List of NFL annual punting yards leaders

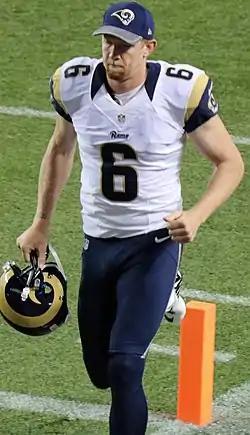
Johnny Hekker is the most recent player to lead the league in punting yards in consecutive seasons (2015–2016).

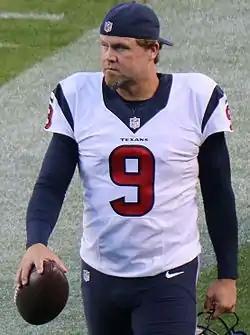
Shane Lechler led the league in punting yards for a tied record-fourth time in 2017.

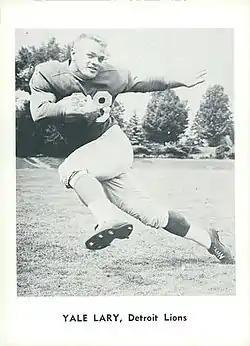
In 1963, Yale Lary became the second player to lead the league yards per punt for a third time.

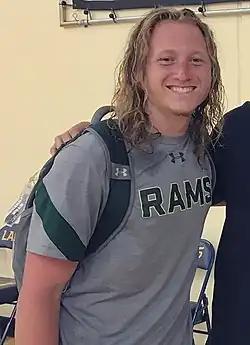
Ryan Stonehouse set the single-season record for yards per punt in 2022 and is the most recent yards per punt leader.

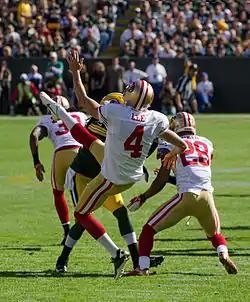
Andy Lee has three single-seasons of over 4,500 punting yards.

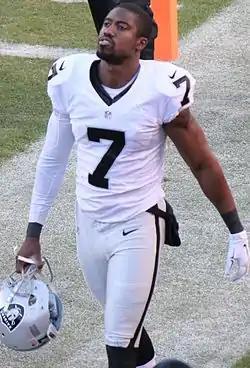
Marquette King led the league in punting yards in 2014, with 4,930, the third-most ever in a single-season.

The following list displays the 25 highest single-season punting yards figures in NFL history. Unless otherwise noted, the listed players led the respective season with their performances.